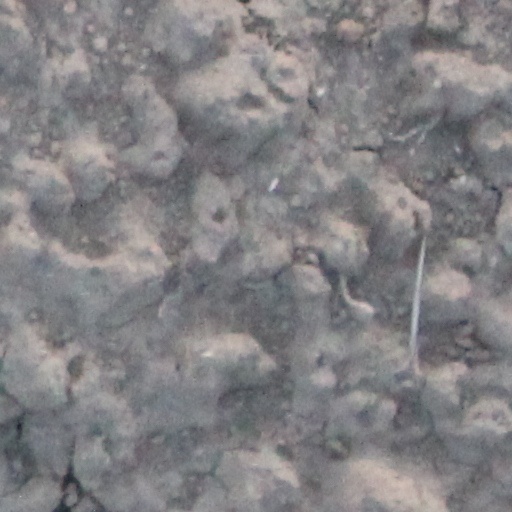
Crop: wheat